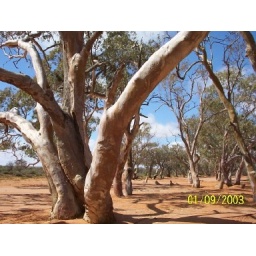
Dry river bed near Day dream Mine